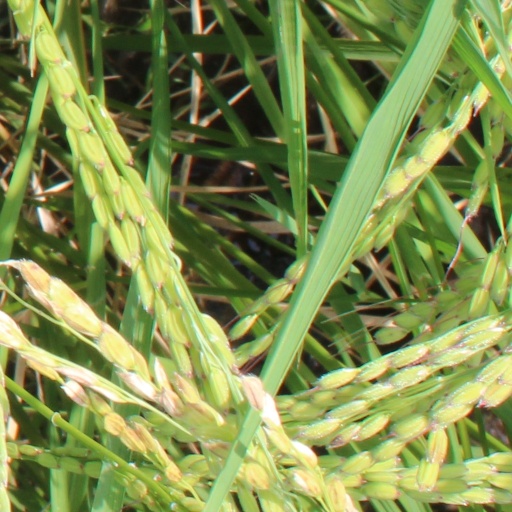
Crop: rice